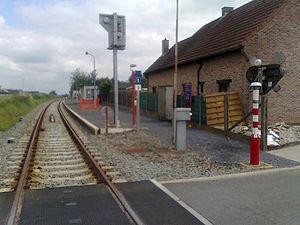
Bambrugge est une section de la commune belge d'Erpe-Mere dans le Denderstreek sur le Molenbeek située en Région flamande dans la province de Flandre-Orientale.